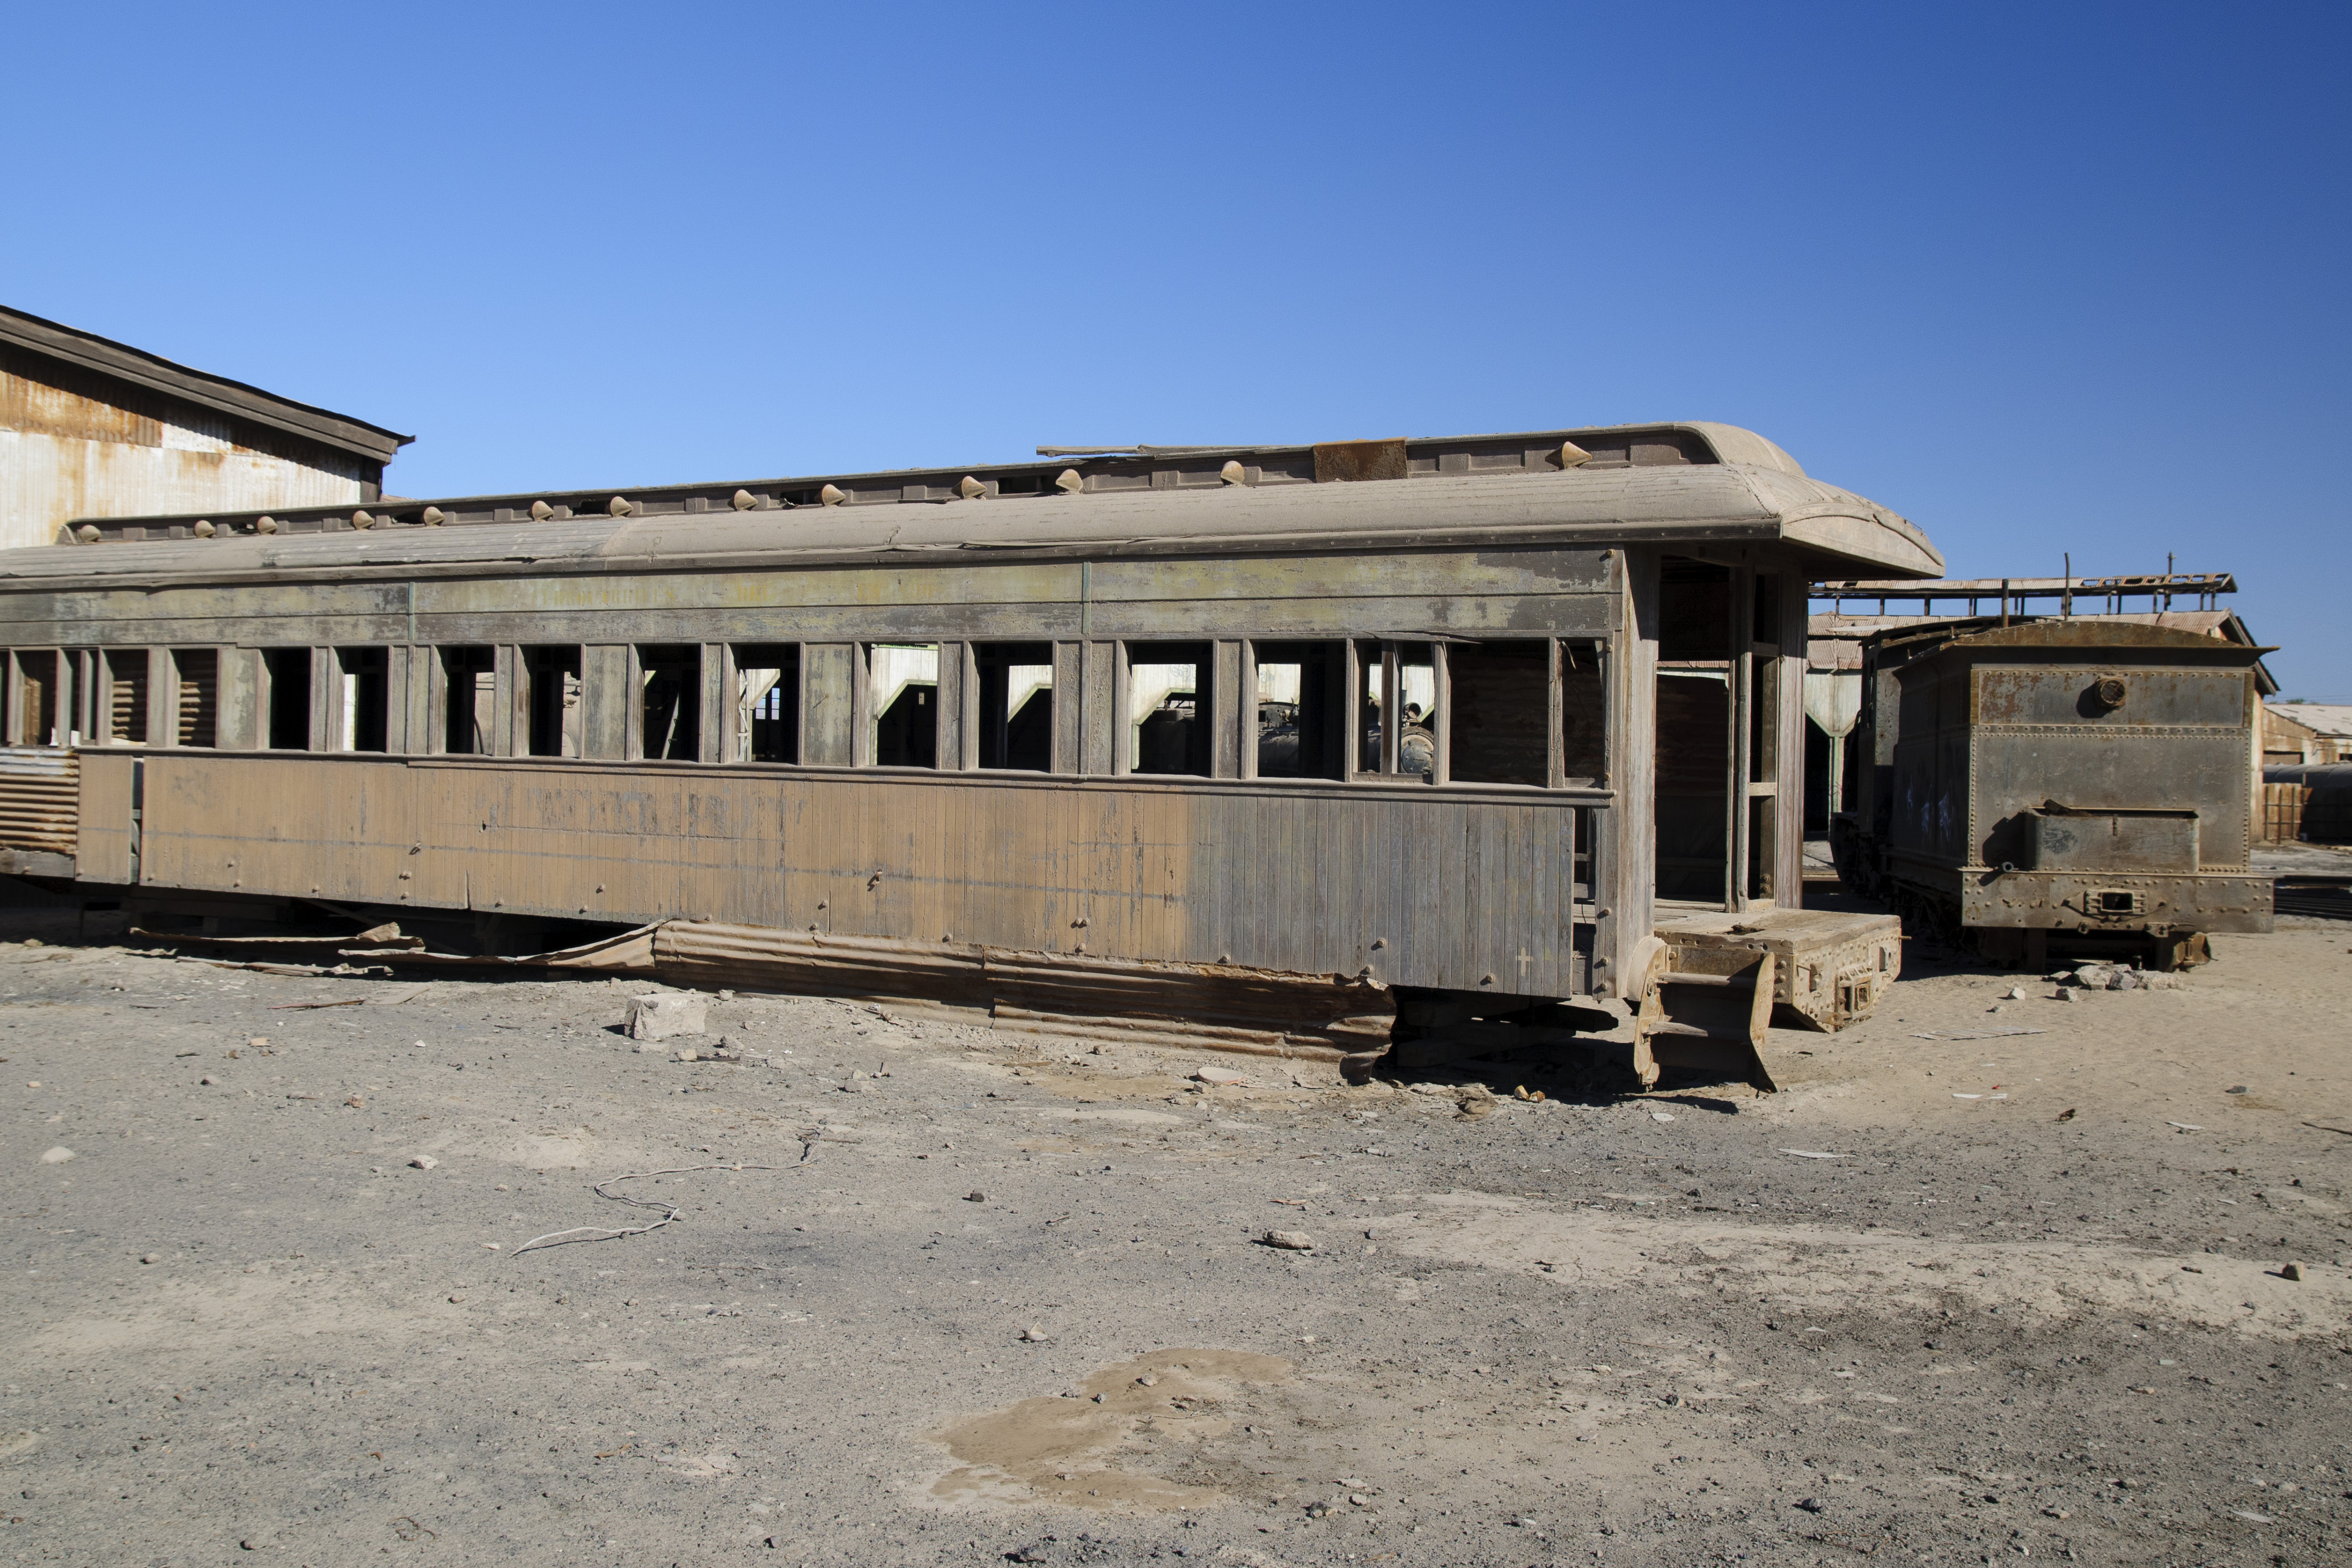
train, transport, vehicle, public transport, locomotive, passenger, rail transport, land vehicle, rolling stock, railroad car, passenger car